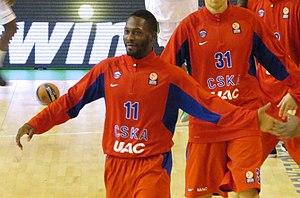
Match d'Euroligue entre Nanterre et le CSKA Moscou à la halle Carpentier (Paris). Victoire du CSKA 62-59.